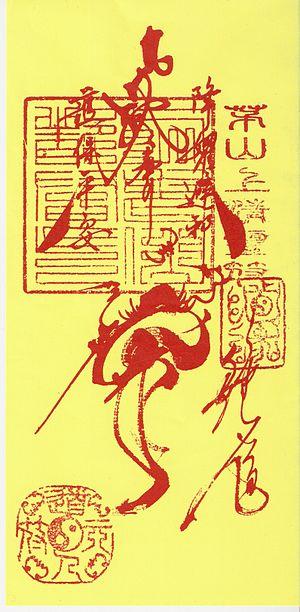
Les talismans, habituellement utilisés en conjonction avec des incantations et des registres, sont des pièces de bois ou de métal, plus récemment de papier coloré couverts de signes figuratifs ou de symboles abstraits, écrits à l’encre noire ou rouge. Dans les milieux taoïstes, ils étaient vus comme des écrits d’origine céleste, des édits du monde spirituel ou des ordres venant d’une divinité, aptes à faire trembler les fantômes et les démons et à les maintenir sous contrôle.